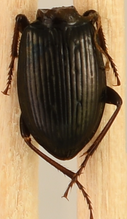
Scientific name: Pterostichus pensylvanicus
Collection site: University of Notre Dame Environmental Research Center NEON (UNDE), plot UNDE_015